Chaaver

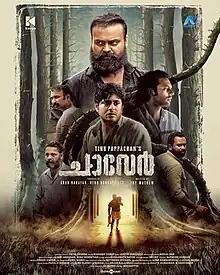
Theatrical release poster

Chaaver is a 2023 Indian Malayalam-language political action thriller film directed by Tinu Pappachan and written by Joy Mathew. It is produced by Arun Narayan and Venu Kunnapilly under the banners of Arun Narayan Productions and Kavya Film Company. The film stars Kunchacko Boban, Arjun Ashokan and Antony Varghese. The music was composed by Justin Varghese, while the cinematography was handled by Jinto George and editing by Nishadh Yusuf.